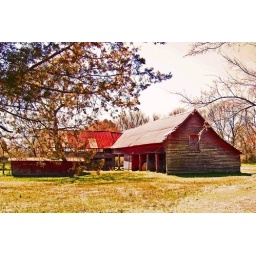
More barns, this one for mules and horses, with low chicken houses in the foreground.